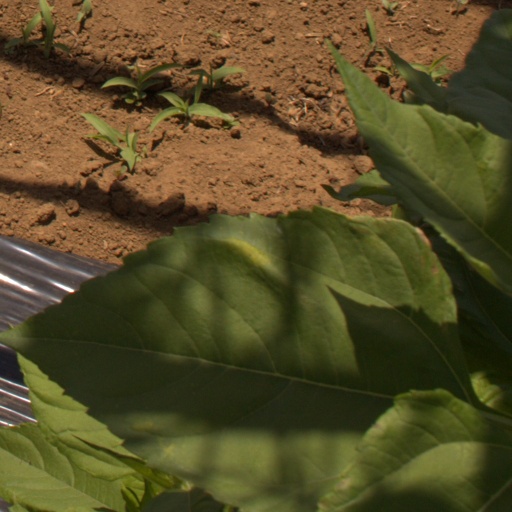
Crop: Jerusalem artichoke